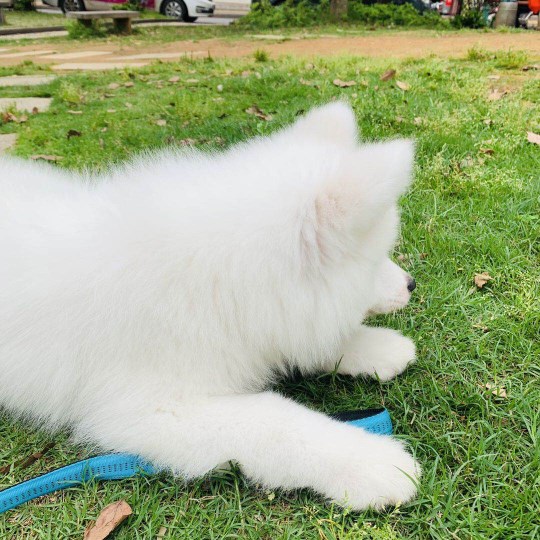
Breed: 2192-n000088-Samoyed